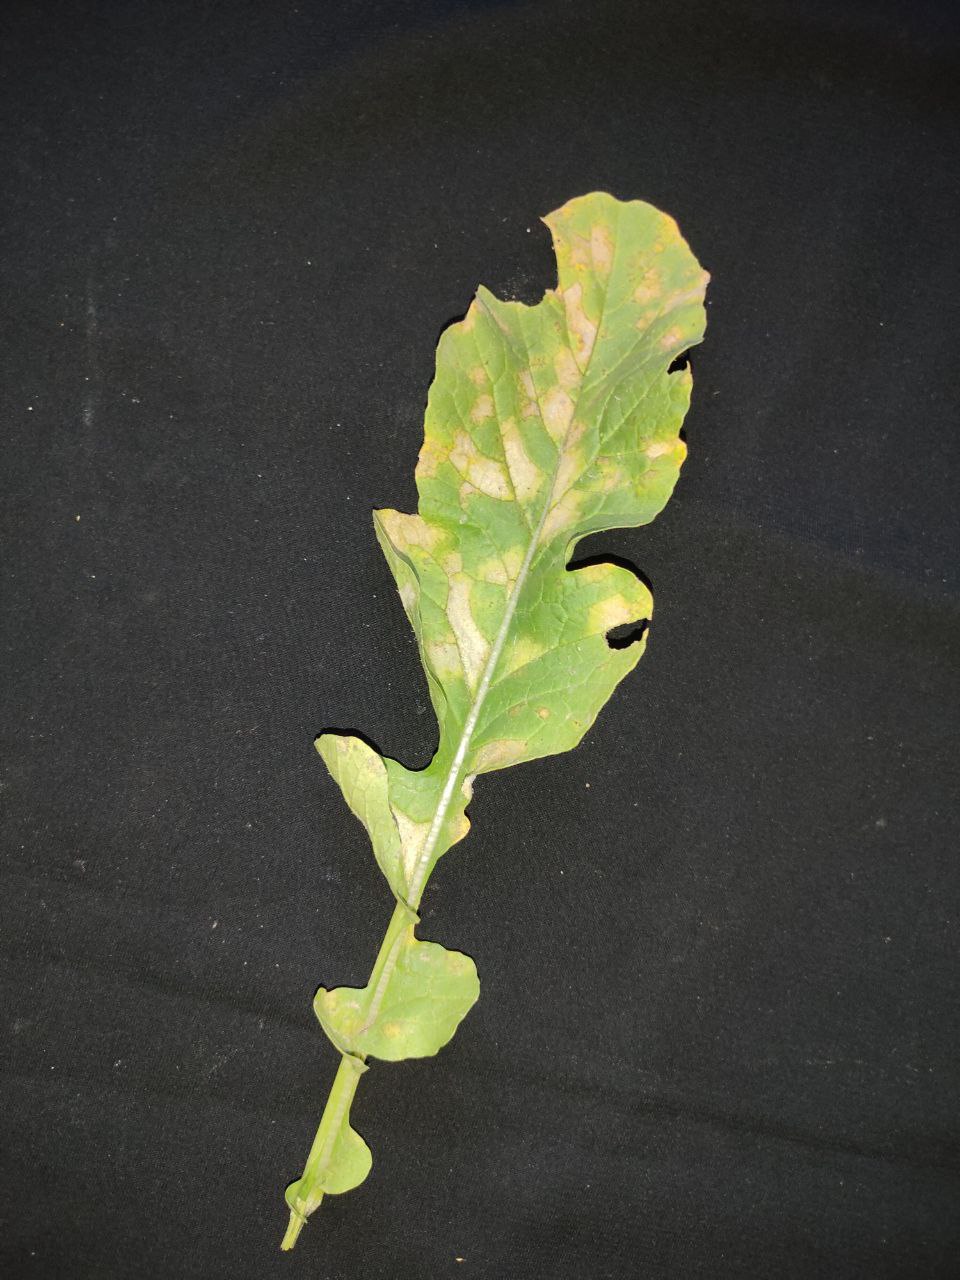
Label: Mosaic virus